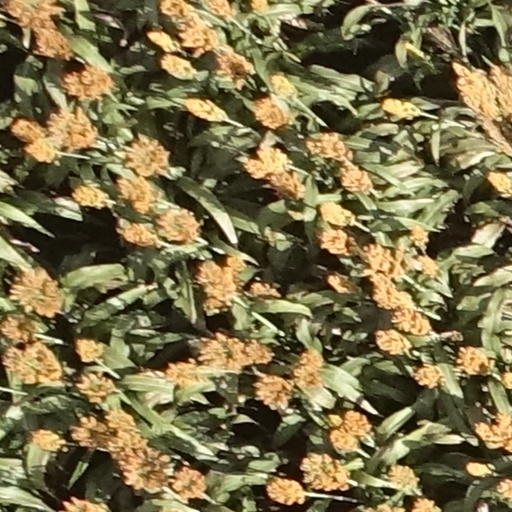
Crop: sorghum